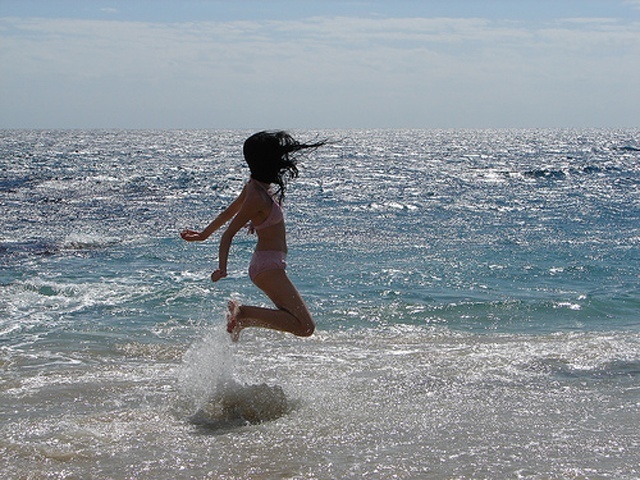
Label: not_food